Fujita salvage operation

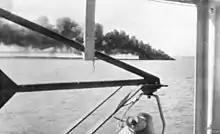
"Peary" sinking at Darwin, 19 February 1942.

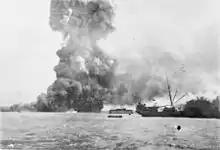
MV "Neptuna" explodes at Stokes Hill Wharf in 1942

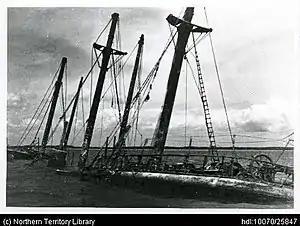
Kelat shipwreck

Darwin was bombed by the Japanese Imperial Navy on 19 February 1942. Four Japanese aircraft carriers launched 188 aircraft during the morning led by Commander Mitsuo Fuchida targeting ships in Darwin Harbour as well as the town's port facilities.